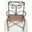
Label: chair